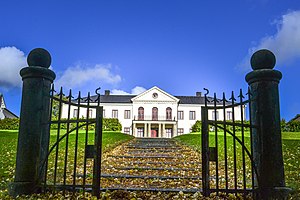
Nääs Sløjdseminarium
Nääs slott, hvor sløjdskolen havde hjemme
Nääs Slöjdseminarium var en svensk sløjdlærerskole i årene 1875–1966.